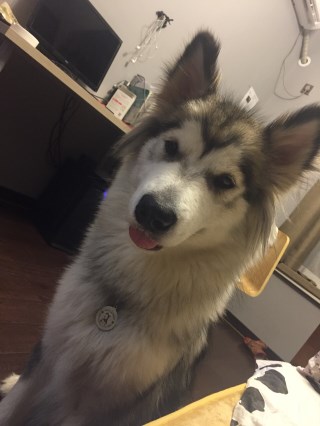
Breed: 1324-n000004-malamute